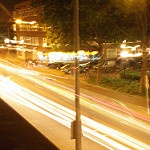
Label: street